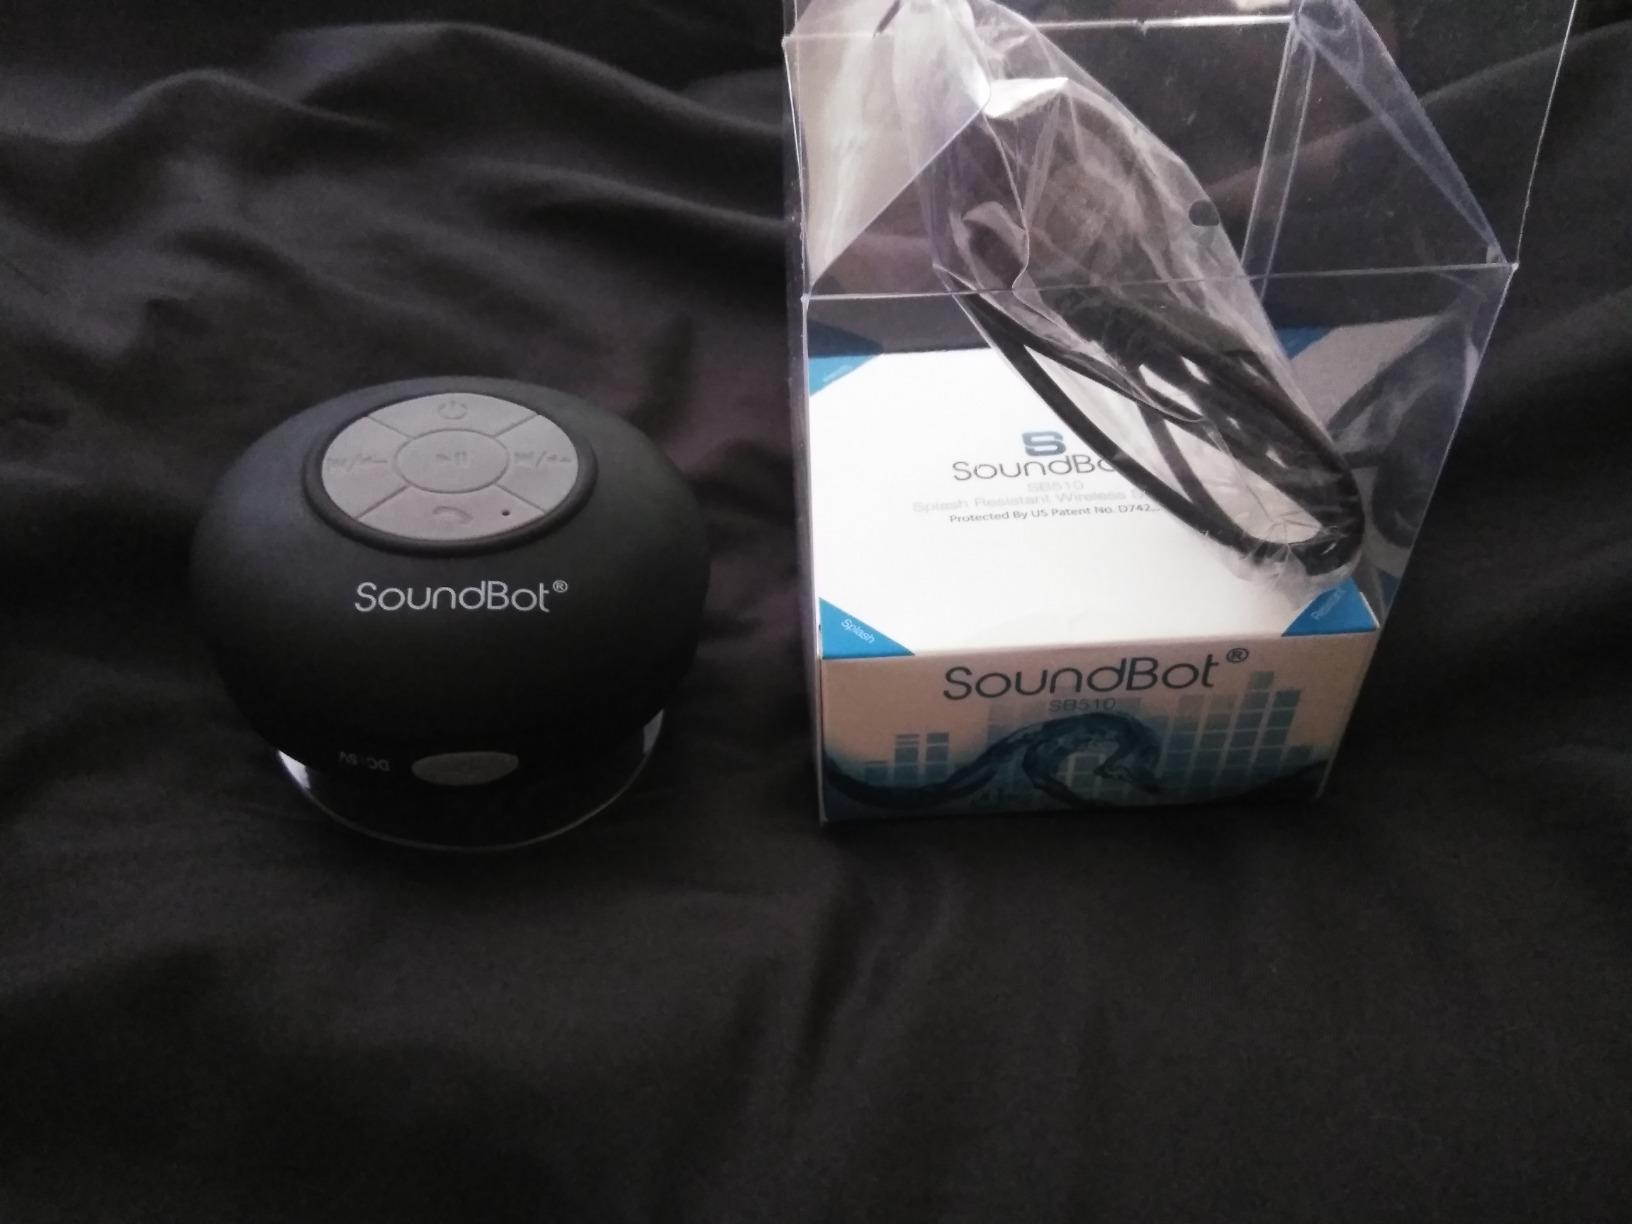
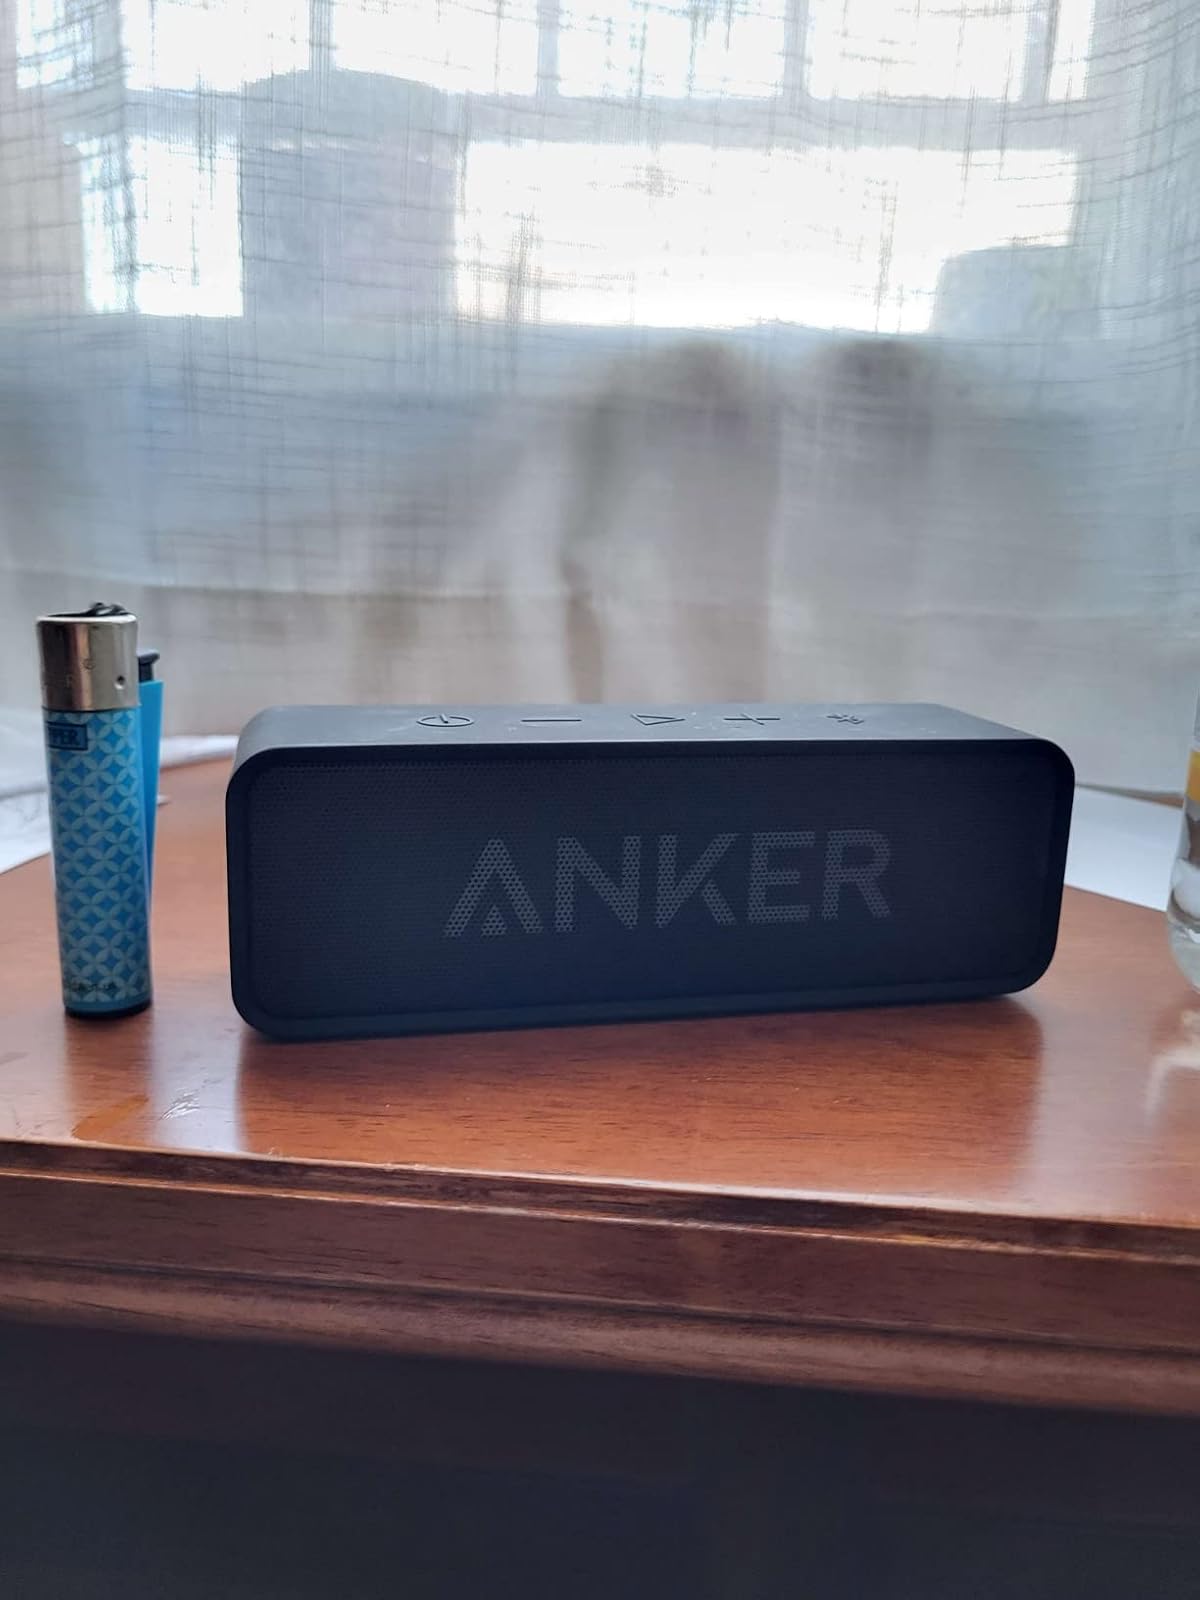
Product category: speaker
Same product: no